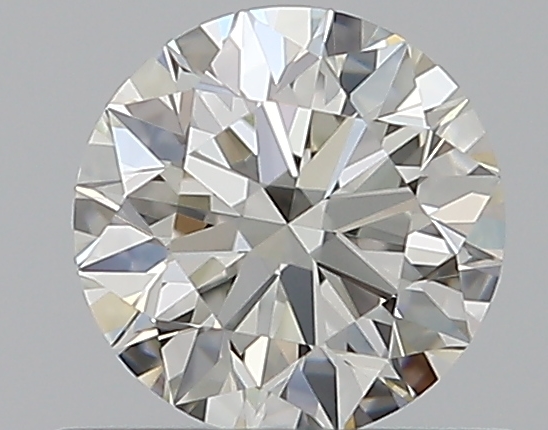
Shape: round
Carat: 0.52
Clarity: VVS2
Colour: K
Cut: EX
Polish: EX
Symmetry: EX
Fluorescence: M
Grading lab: GIA
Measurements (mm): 5.15 x 5.16 x 3.19